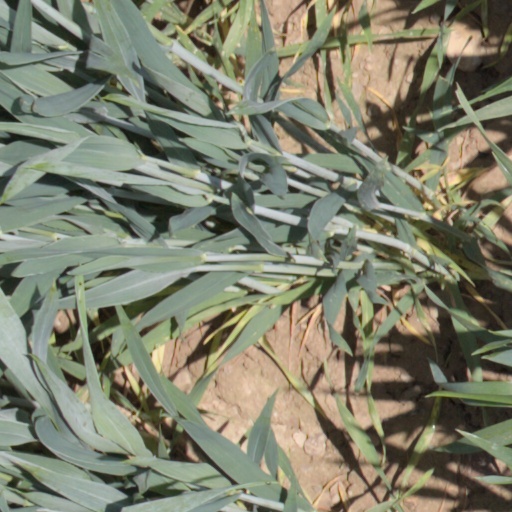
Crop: wheat